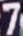
Number: 7